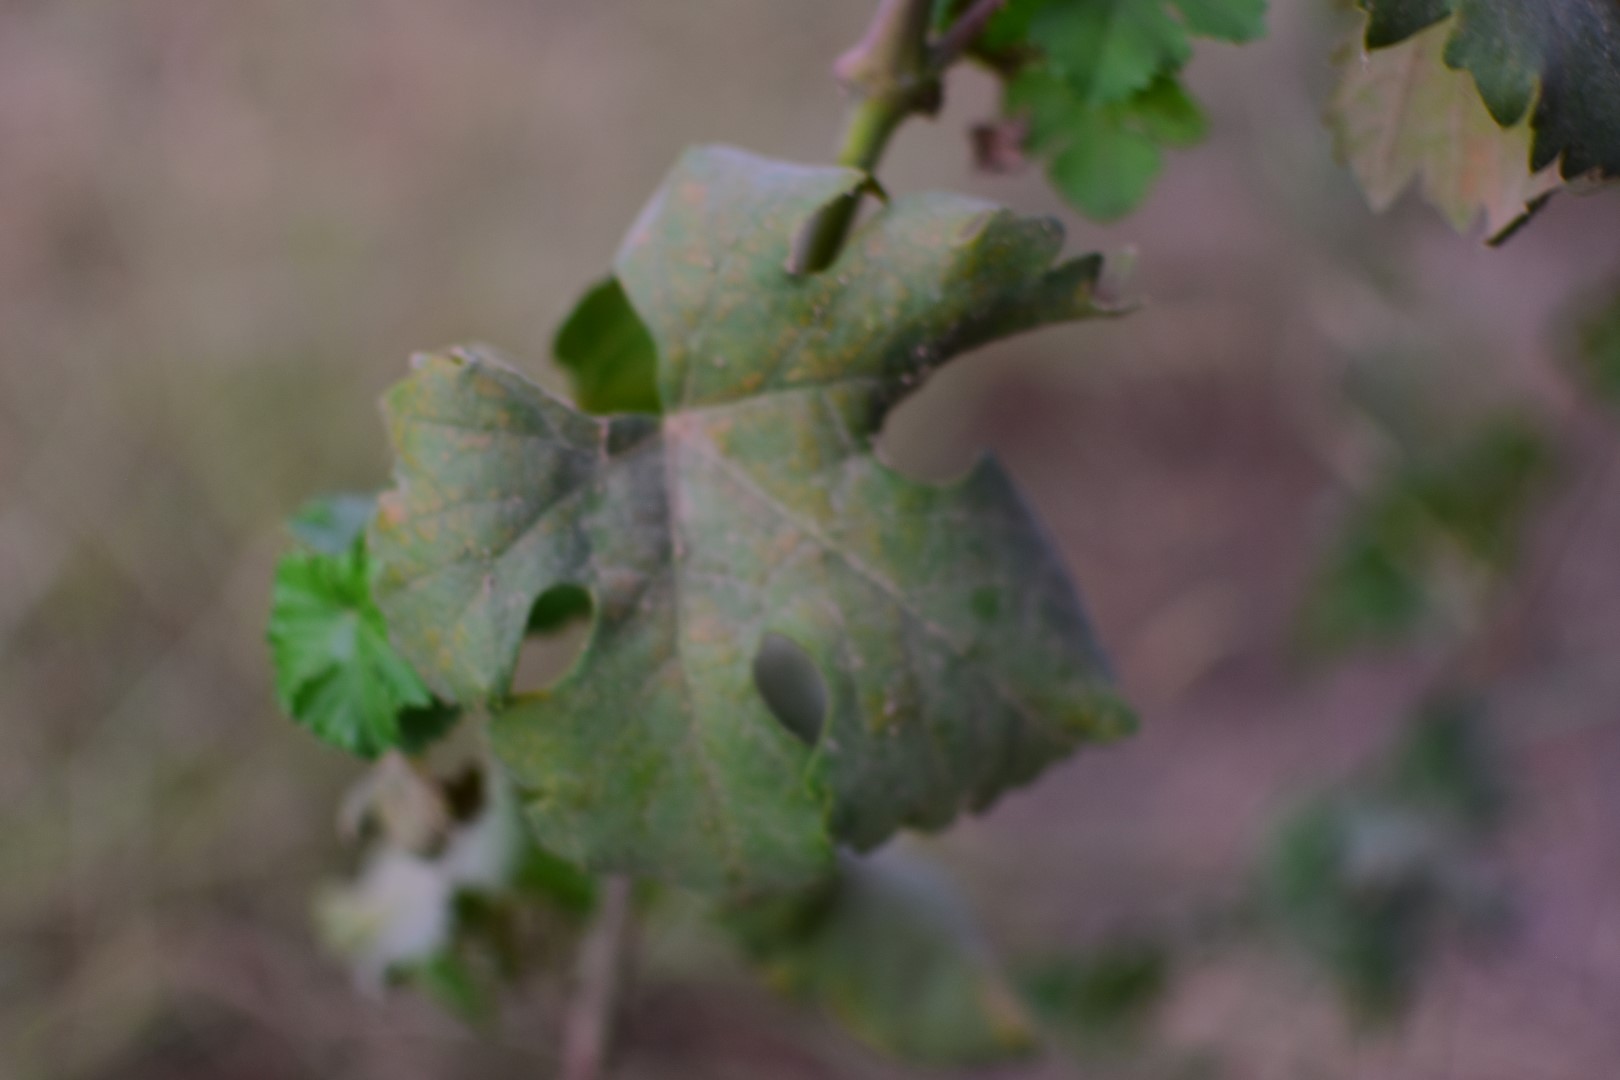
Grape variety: Aswud Balad